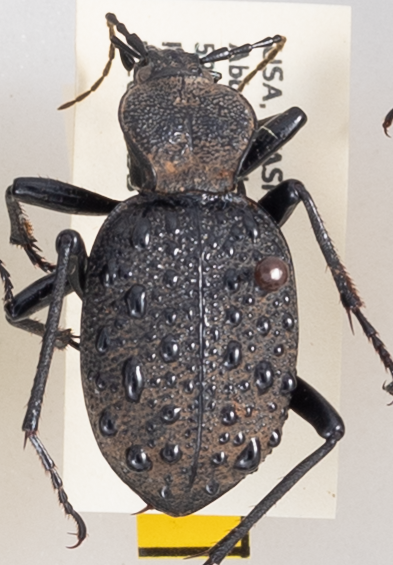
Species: Cychrus tuberculatus
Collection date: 2019-05-28
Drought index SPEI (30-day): -1.28
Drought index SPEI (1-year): -2.09
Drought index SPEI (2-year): -2.09